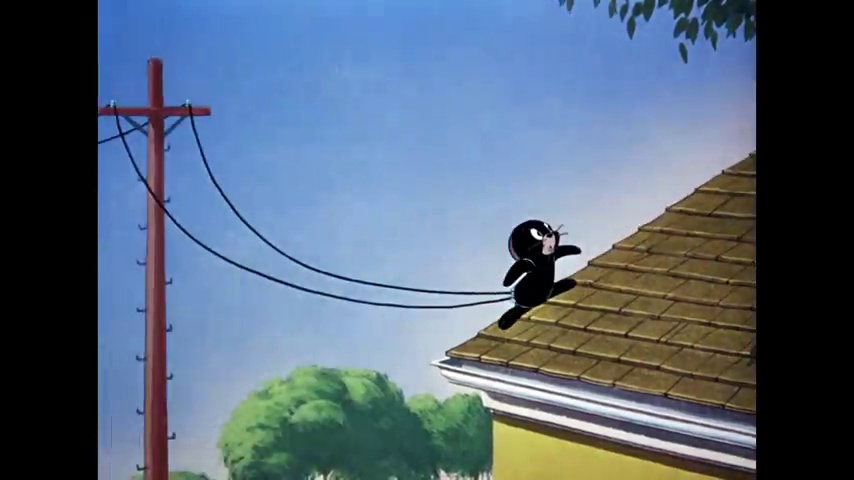
Portrait style: Cartoon Portrait